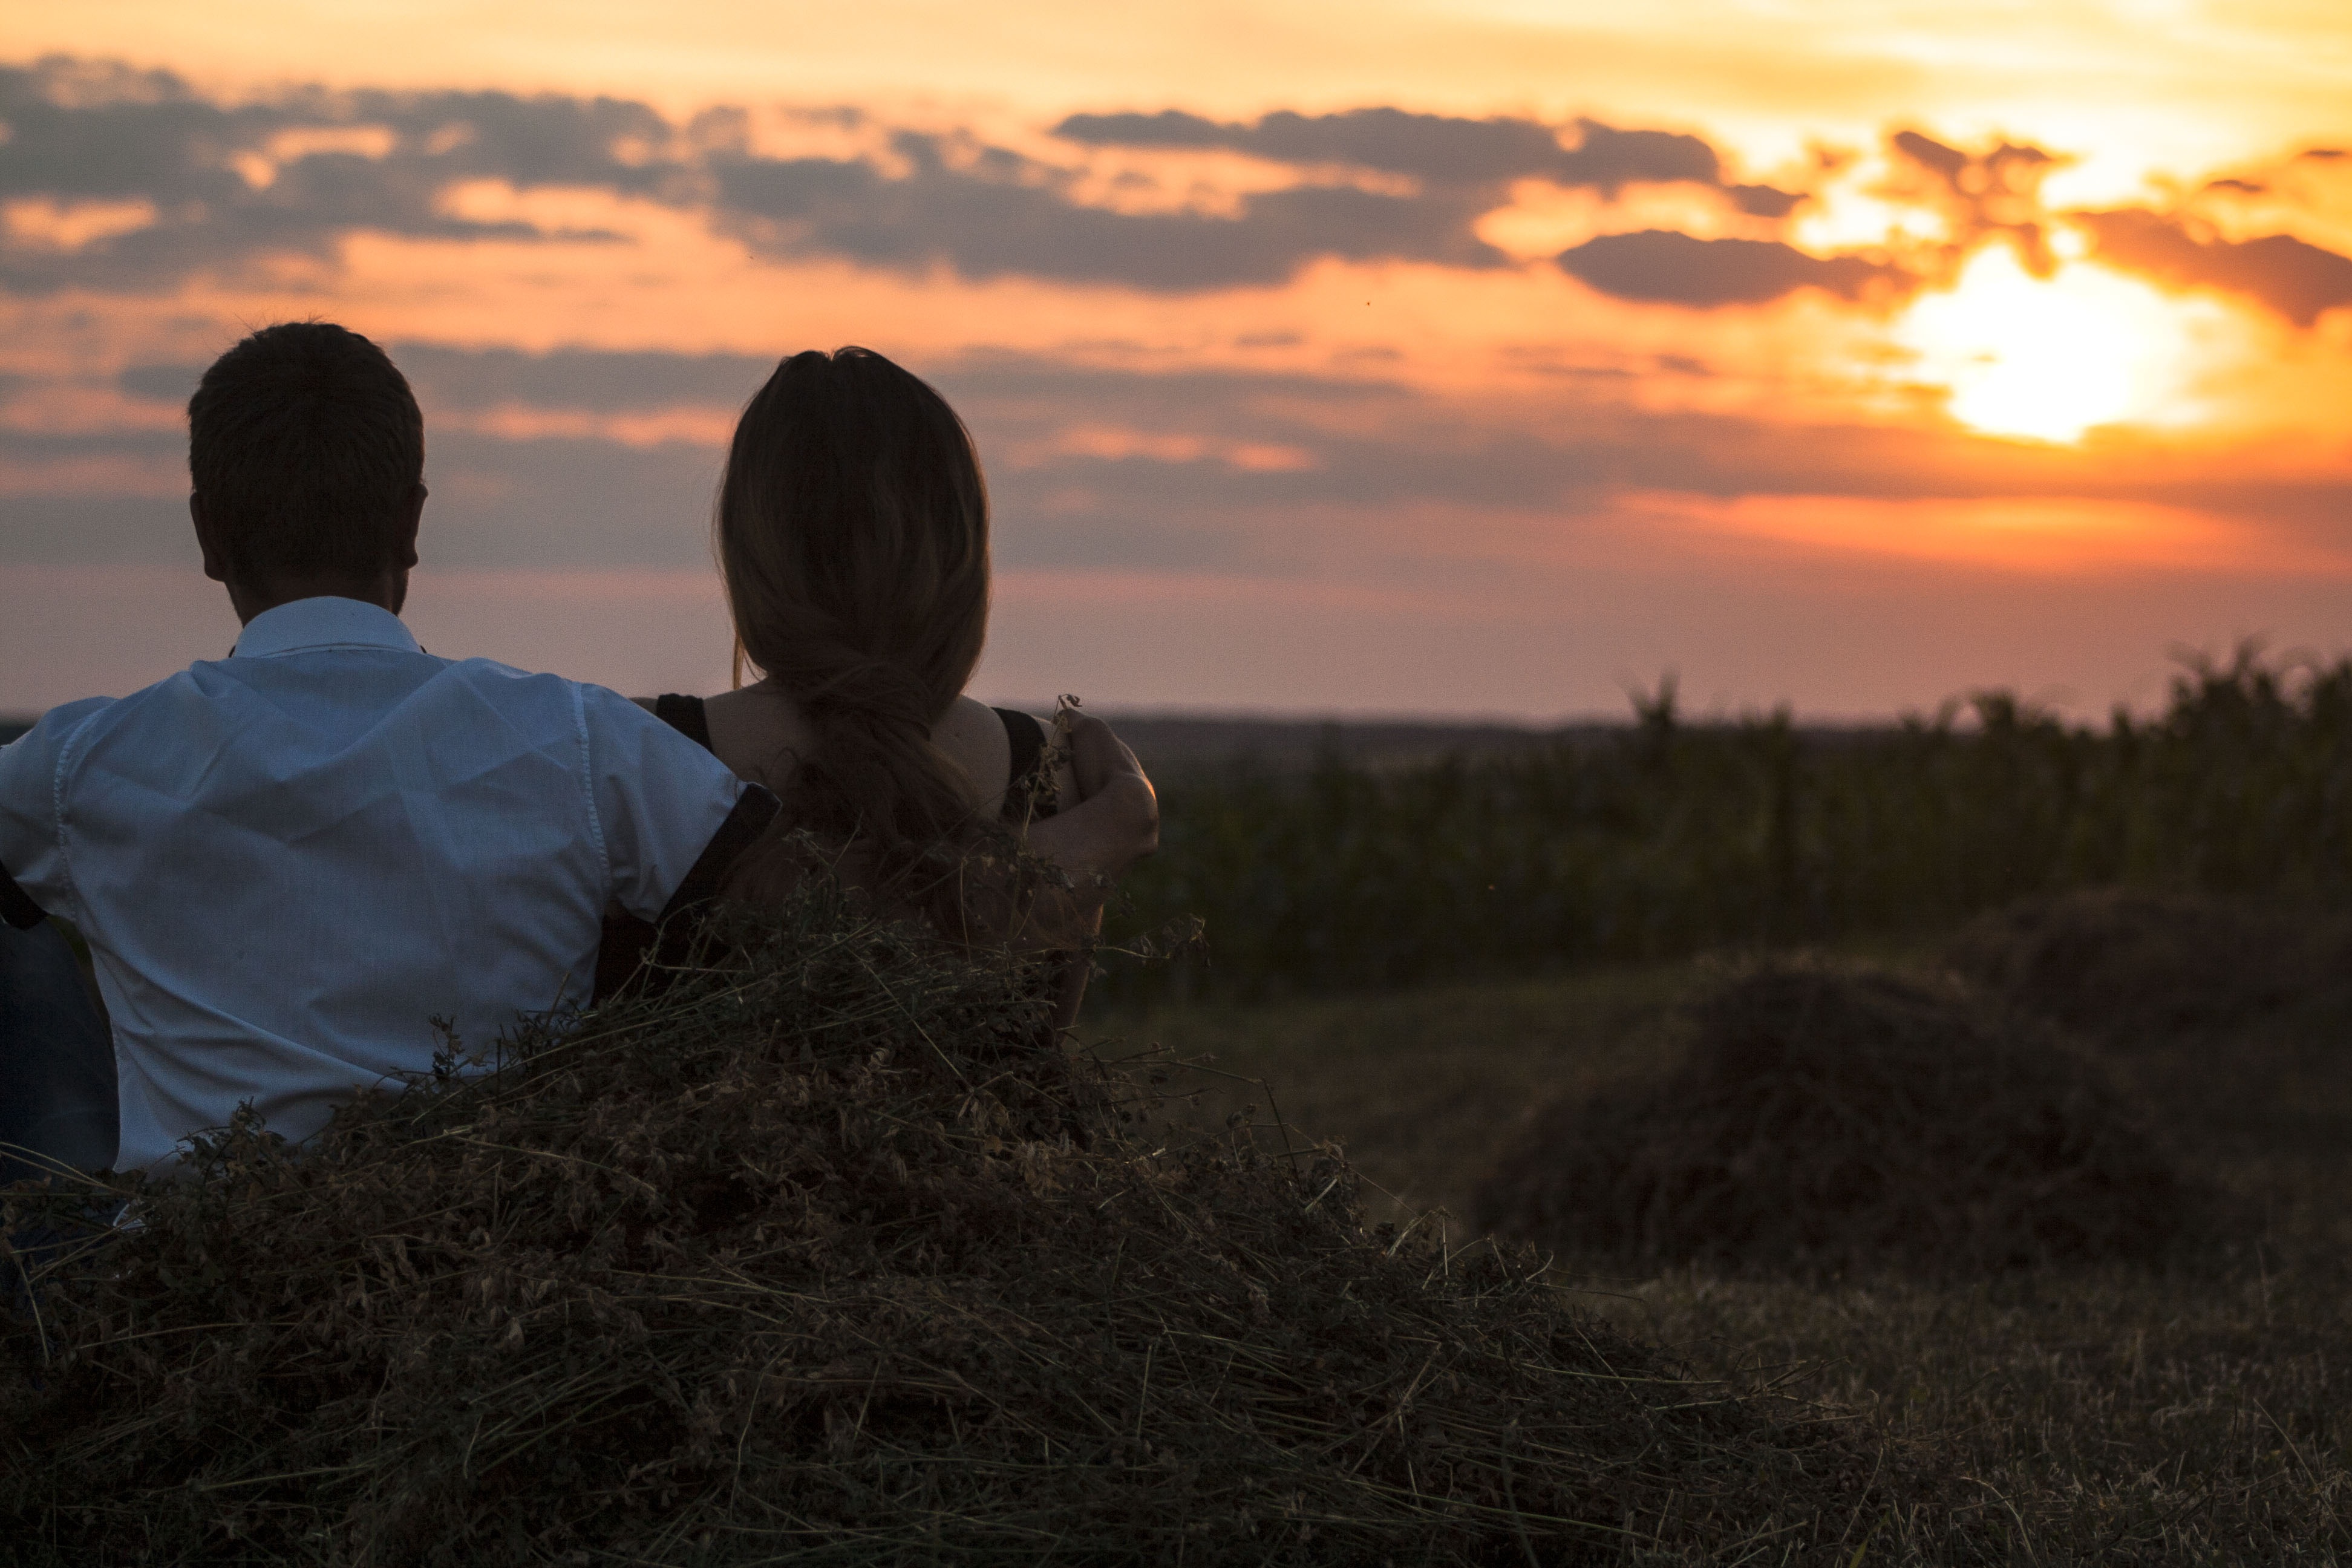
sunrise, sunset, sunlight, morning, love, evening, couple, joy, atmospheric phenomenon